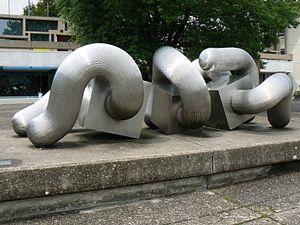
Skulpturenmuseum Glaskasten est un musée situé dans la ville allemande de Marl, dans le Land de Rhénanie du Nord-Westphalie et intégralement consacré à la sculpture.
Martin Matschinsky, né le 4 juillet 1921 à Grötzingen et mort le 24 janvier 2020 à Berlin, et Brigitte Matschinsky-Denninghoff, née à Berlin le 2 juin 1921 et morte dans cette ville le 11 avril 2011 formaient un couple d'artistes allemands connus pour leurs sculptures abstraites monumentales réalisées en tubes d'acier inoxydable.